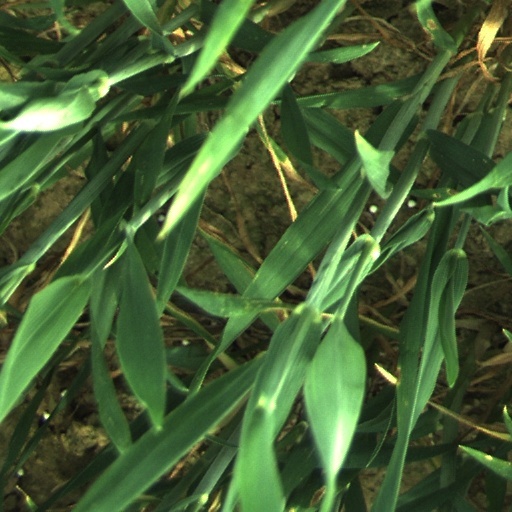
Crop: wheat